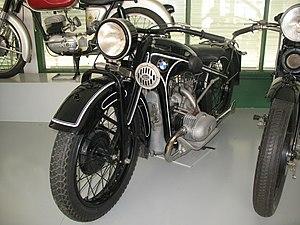
Version sportive de la R 11. Elle reprend le moteur de la R 63.